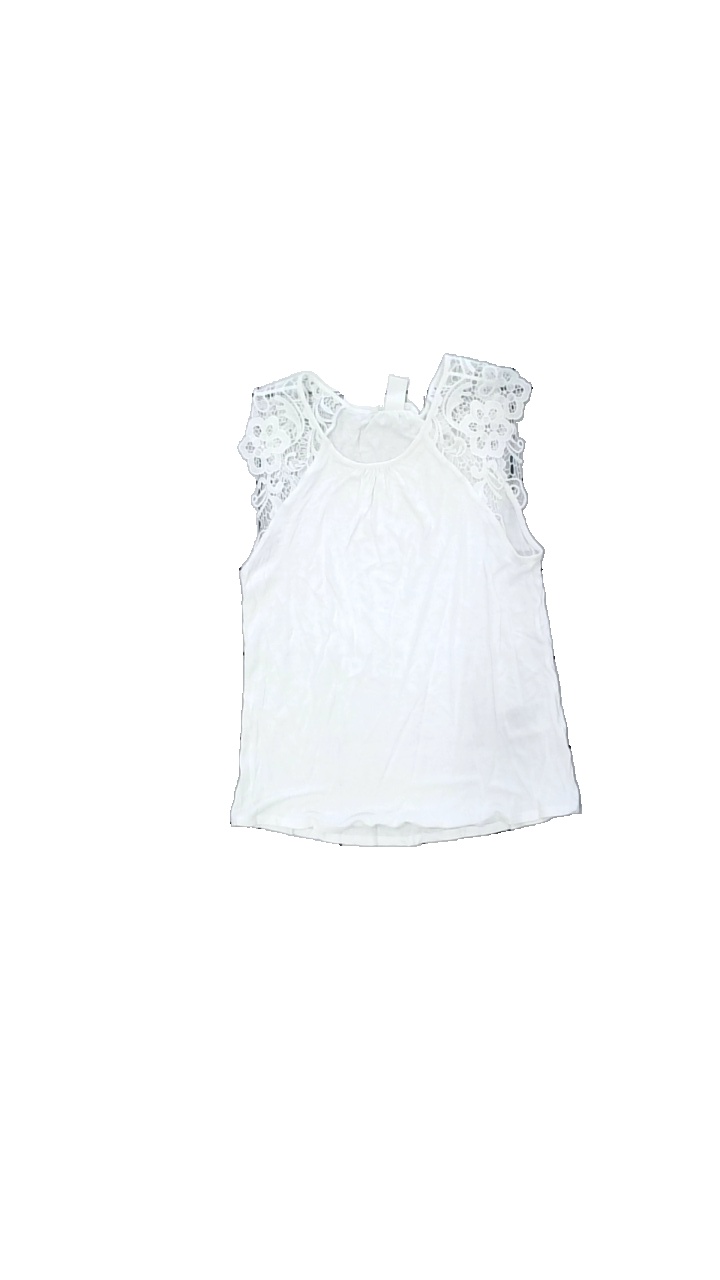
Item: Tank Top (Ladies)
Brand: H&m
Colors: White
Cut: C-collar
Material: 100% viscose
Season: All
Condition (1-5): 2
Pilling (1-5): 2
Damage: askew
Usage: Export
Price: <50